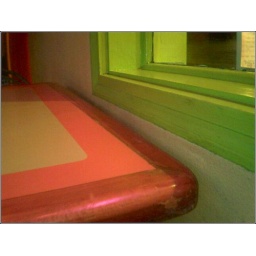
table &amp;amp; window frame outside a cafe by Studio Z, on Folsom &amp;amp; 11th.